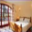
Label: bed